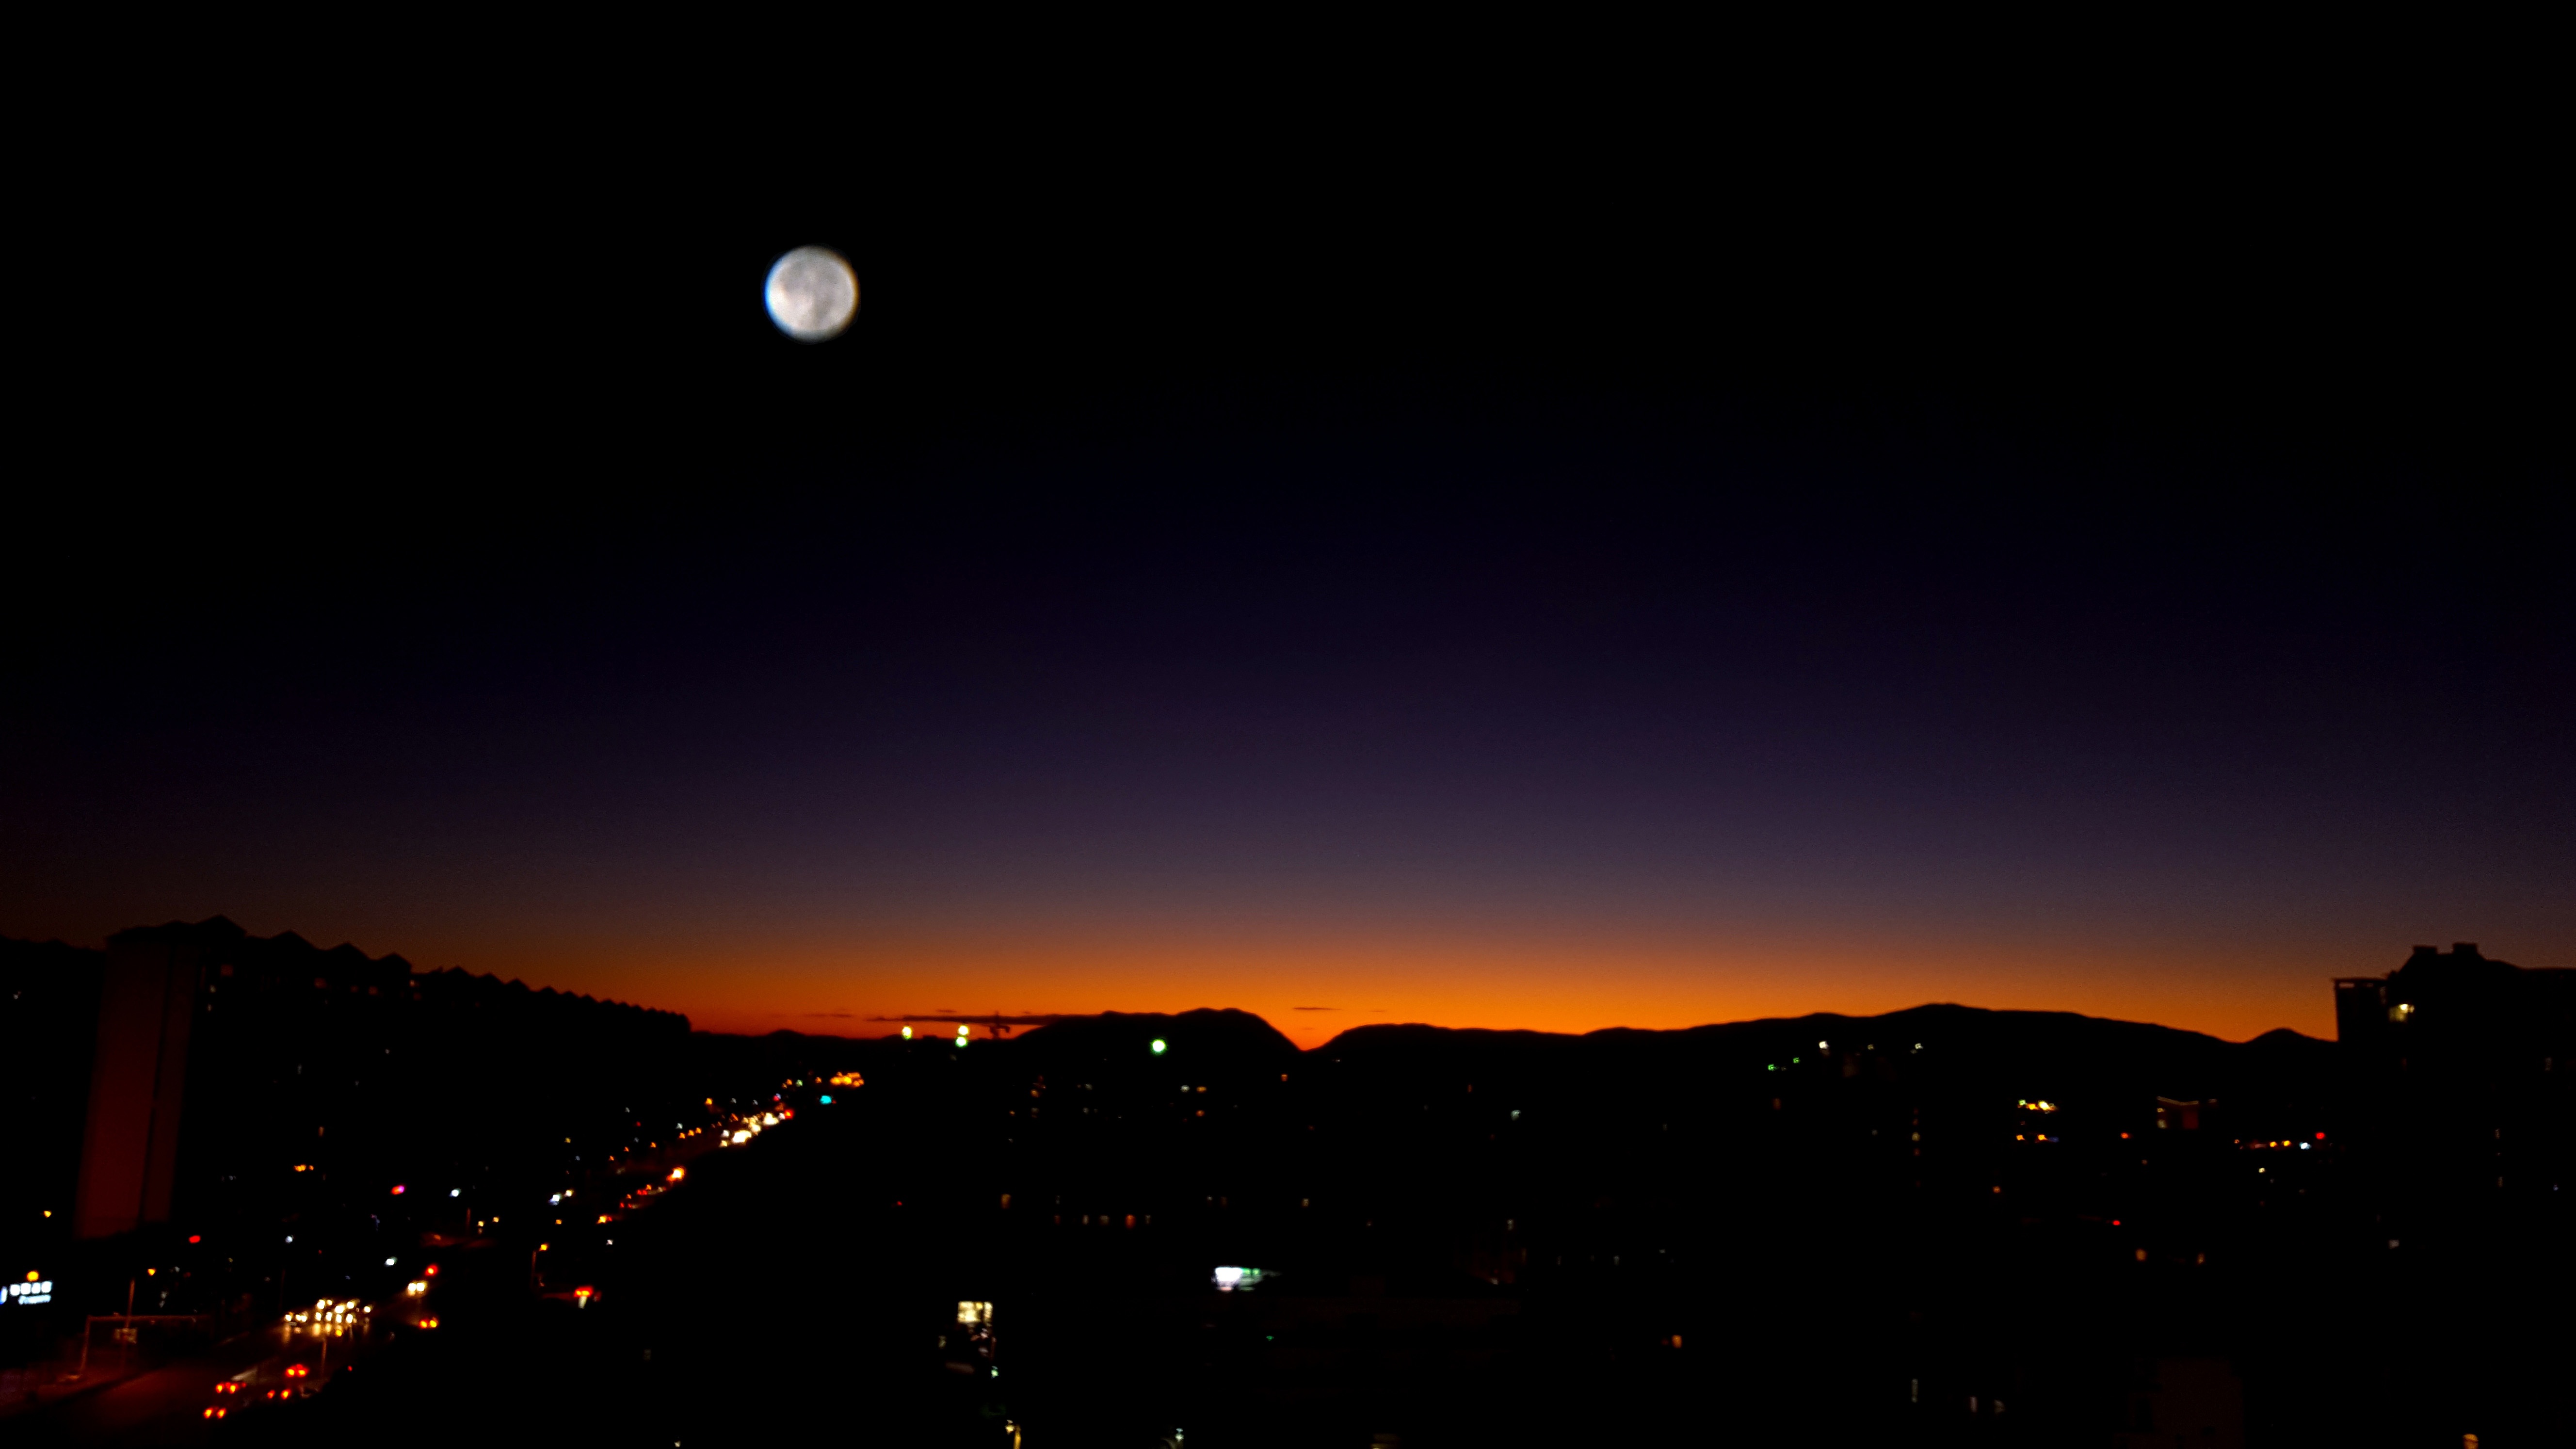
horizon, light, sky, sunset, night, dawn, atmosphere, dusk, evening, darkness, lighting, moon, moonlight, astronomical object, atmosphere of earth